Jamie Ford

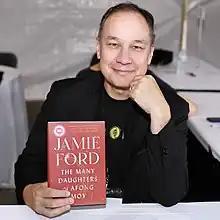
Ford at the 2022 Texas Book Festival.

Ford is best known for his debut novel, "Hotel on the Corner of Bitter and Sweet." The book received positive reviews after its release, and was also awarded best "Adult Fiction" book at the 2010 Asian/Pacific American Awards for Literature.